2019 Jamia Millia Islamia attack

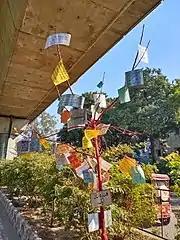
A protest tree outside the Jamia Millia Islamia campus on 15 February 2020

Protests were held in solidarity with Jamia students in several major universities across the subcontinent, including IIM Ahmedabad, Banaras Hindu University, Dhaka University, and IIT Bombay. Over 400 scholars from US universities including Harvard, Yale, Columbia, Stanford, and Tufts issued a joint statement expressing solidarity with Jamia students.